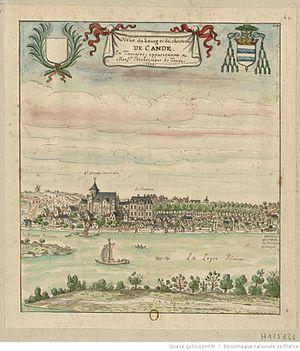
Vue de Candes
Candes-Saint-Martin, parfois abrégé « Candes » dans le langage courant, est une commune française du département d'Indre-et-Loire, en région Centre-Val de Loire.
La collégiale Saint-Martin de Candes est une église catholique située à Candes-Saint-Martin dans l'ouest du département français d'Indre-et-Loire, en région Centre-Val de Loire.
Le château de Môh est un château situé sur la commune de Candes-Saint-Martin, dans le département d'Indre-et-Loire.